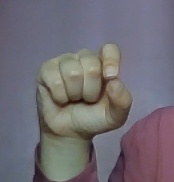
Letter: fa